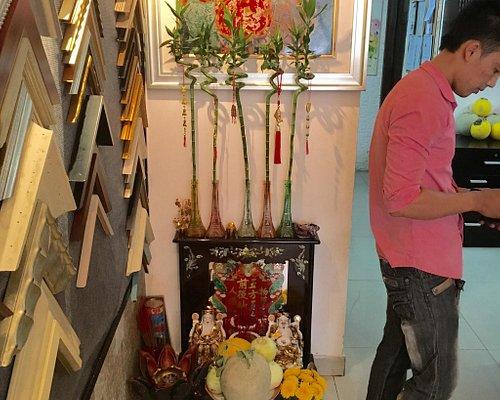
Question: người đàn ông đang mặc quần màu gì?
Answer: màu đen